Zhai Zun

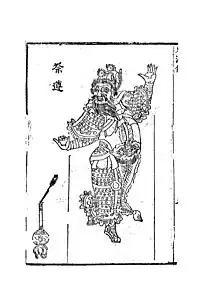
Zhai Zun

Zhai Zun (died 33 CE), courtesy name Disun (弟孫), was a Chinese military general during the Han dynasty.